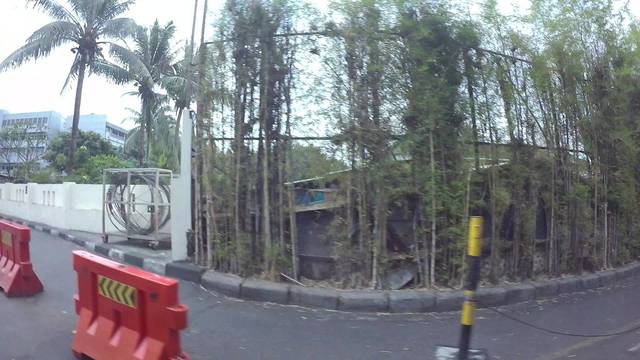
Region: Indonesia
Coordinates: -6.228, 106.795